George Essex Evans

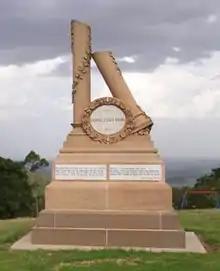
Essex Evans Memorial in Webb Park, Toowoomba

Essex Evans was a great advocate for the construction of a new road northward across the Australia and after falling ill in 1909 he became the first passenger to be transported over it when taken to hospital. The men working on the road were so overcome with sorrow for the poet who had worked hard to bring about the new road that they relieved the ambulance men of their duty.